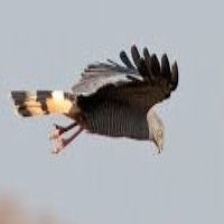
Species: CRANE HAWK
Scientific name: GERANOSPIZA CAERULESCENS